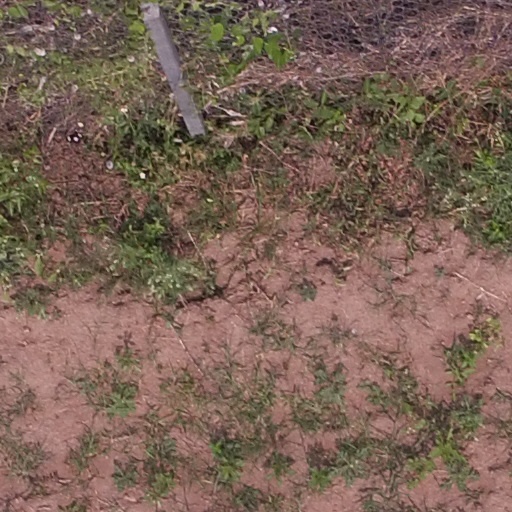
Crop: maize; corn